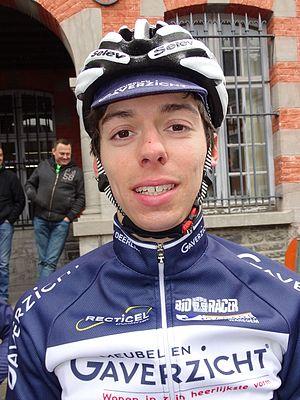
Gianni Marchand, né le 1ᵉʳ juin 1990 à Aartrijke, est un coureur cycliste belge, membre de l'équipe Cibel-Cebon.
L'équipe cycliste Meubelen Gaverzicht-Glascentra est une équipe cycliste belge basée à Deerlijk.